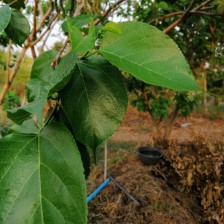
Variety: TaiwanMeacho